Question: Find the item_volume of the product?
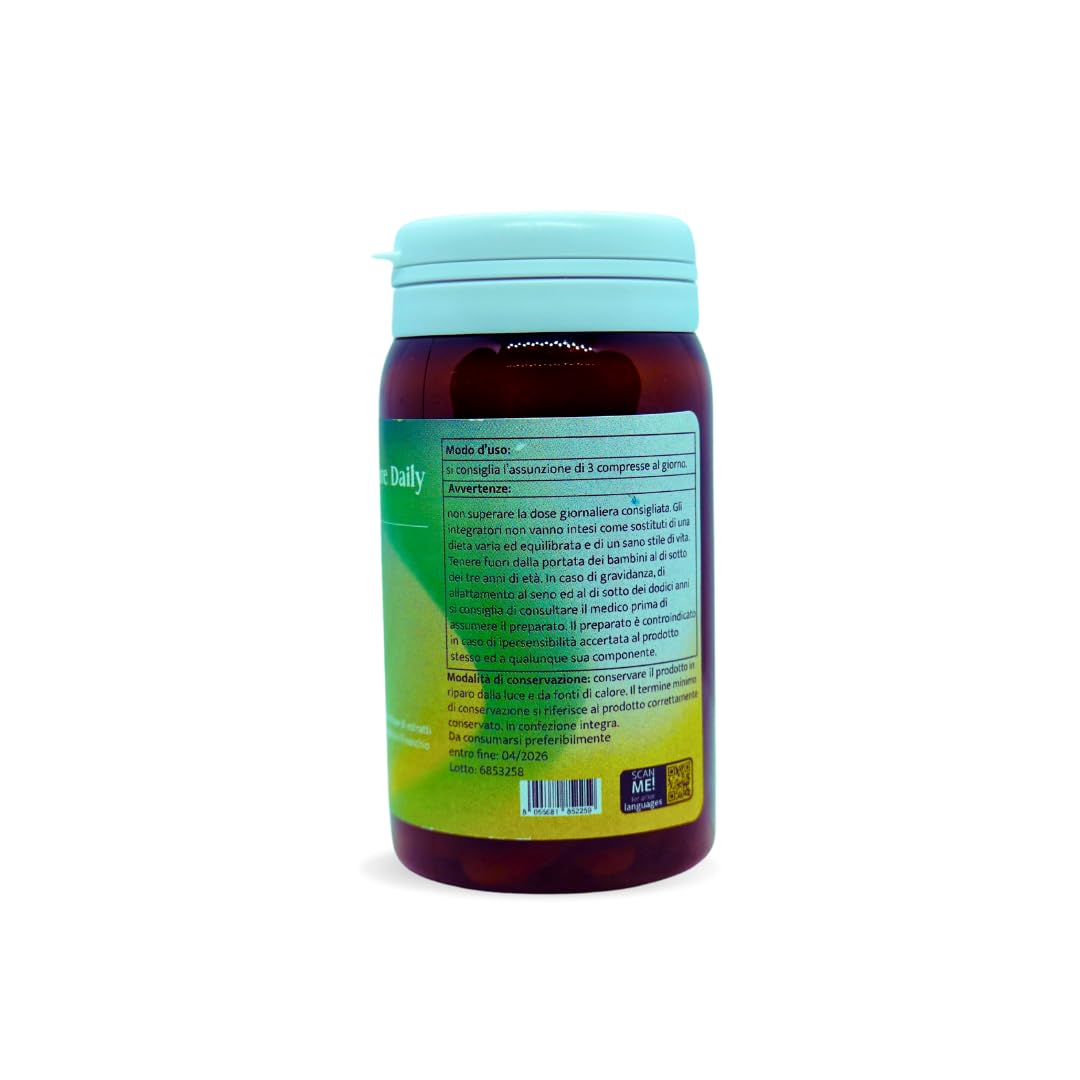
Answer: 3.0 litre